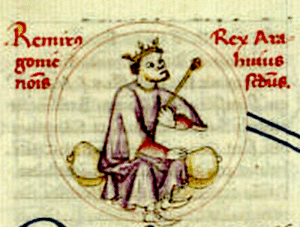
Ramiro 2. af Aragonien
Ramiro 2.
Ramiro 2., kaldet Ramiro Munken var konge af Aragonien fra 1134 til han trak sig tilbage i 1137. Han var den sidste konge af Aragonien fra Huset Jiménez.